Horseshoe Canyon Formation

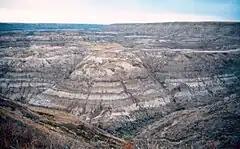
Horseshoe Canyon Formation at Horsethief Canyon, near Drumheller. The dark bands are coal seams.

The Horseshoe Canyon Formation is a stratigraphic unit of the Western Canada Sedimentary Basin in southwestern Alberta. It takes its name from Horseshoe Canyon, an area of badlands near Drumheller.